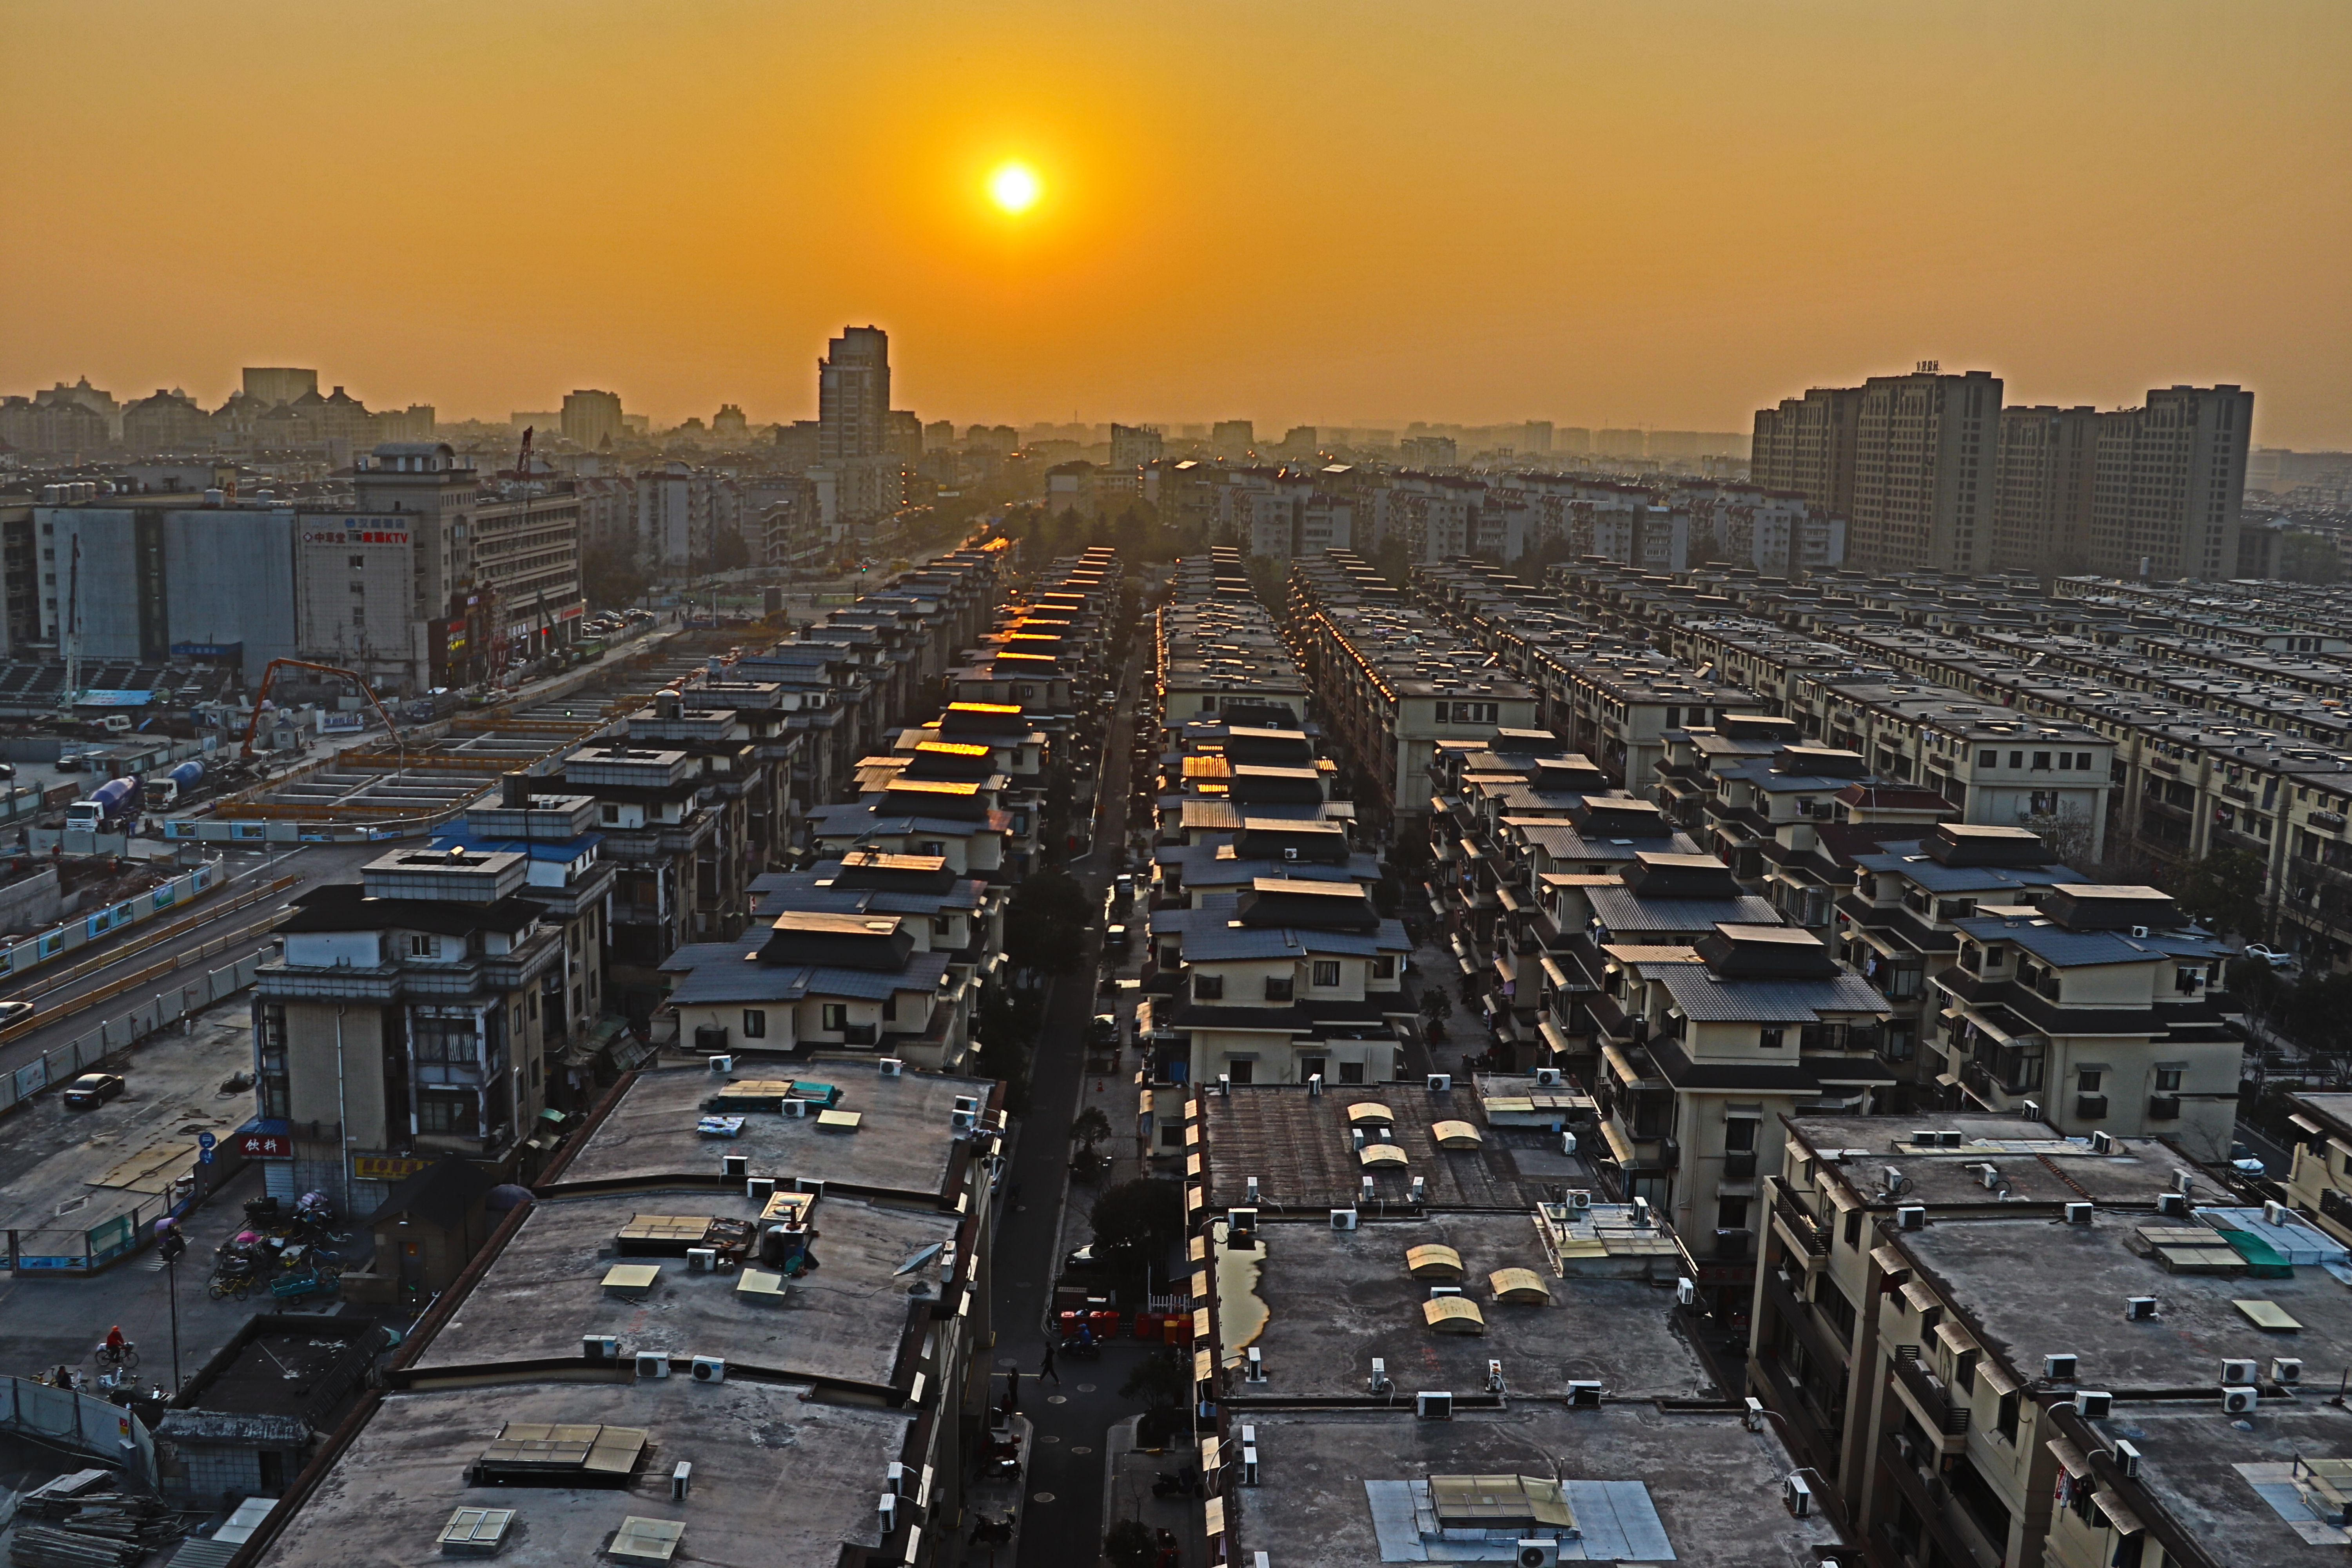
sunset, sun, architecture, urban area, metropolitan area, cityscape, metropolis, city, human settlement, sky, skyscraper, building, skyline, tower block, residential area, traffic, downtown, evening, dusk, horizon, landscape, thoroughfare, night, suburb, road, street